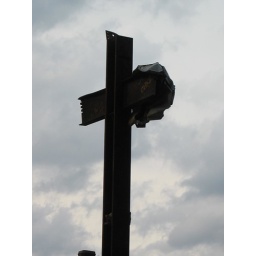
These beams formed a cross that was found in the rubble. It now stands as a monument to the lives lost.